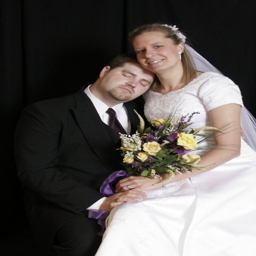
i see problems ahead if he 's already this bored for their wedding picture .